Scenario paintball

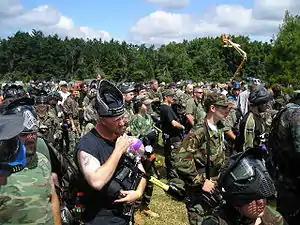
Thousands of scenario players listen to the opening comments of the <a href="http%3A//www.skirmish.com">Skirmish USA's Invasion of Normandy

Scenario paintball is a colloquialism used to represent a diverse array of paintball events that encompass many themes that may include historical re-enactments, movies, current pop culture, futuristic or video game simulations, and more. Others have no theme at all. They frequently feature game mechanics such as "medics" and "snipers" and "helicopters" carried out through various simulations. The common denominator for this type of play is anywhere from 75 to 5000 players, with at least 6 hours of continuous play. These events average 12 hours of game play across a weekend in 2 major play periods. The longest and most challenging events run 24 hours straight with no breaks, with elite players covering ultra marathon distances. Instead of playing on a single field at a venue, all fields are combined into one continuous playable area. To further enhance the theme of a game, field locations may be named for important story locations, and props of various sorts are added to the game. These may be objects that players collect for points, or even vehicles that take part in the fighting, like paintball tanks. Players may don costumes specific to the theme, such as historic military uniforms or other costumes.